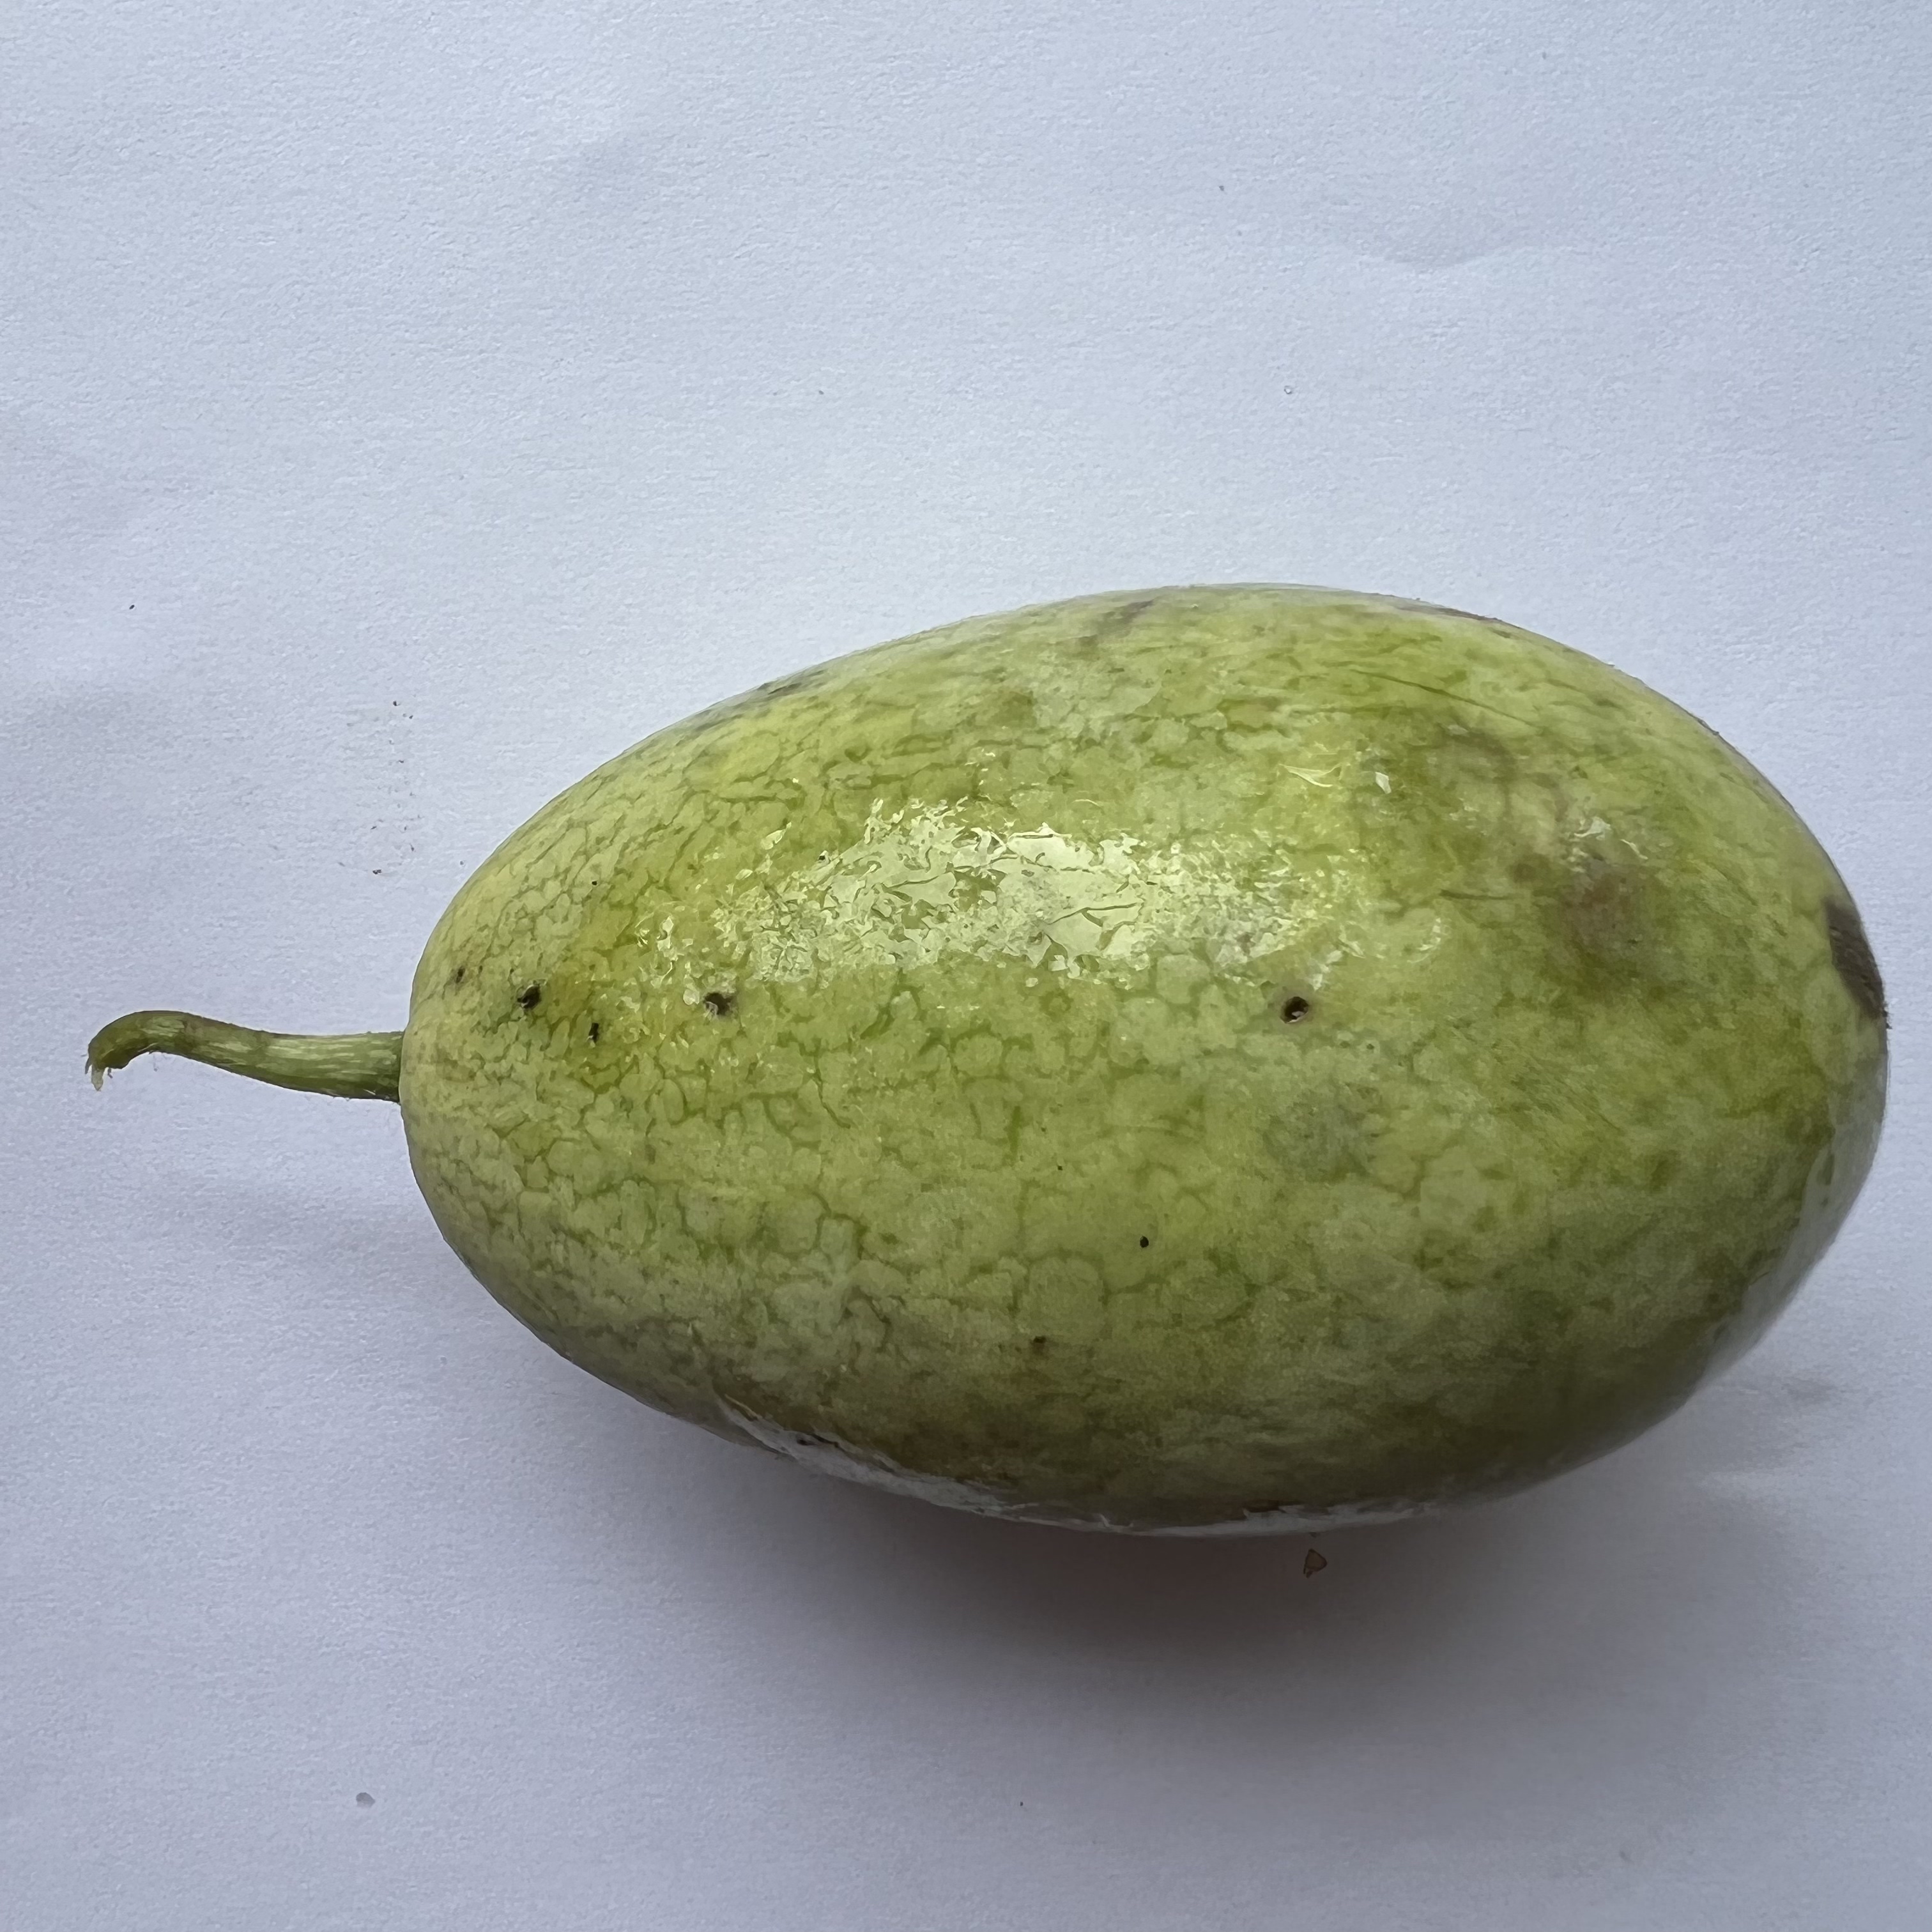
Label: Anthracnose